Minorities in Turkey

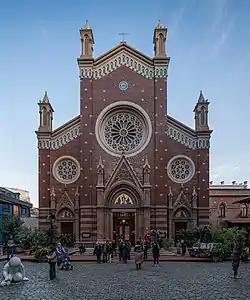
Church of St. Anthony of Padua in Istanbul.

Turkish cities Edirne and Istanbul are in the holy places of this religion. Estimate Bahá'í population in Turkey is 10,000 (2008)